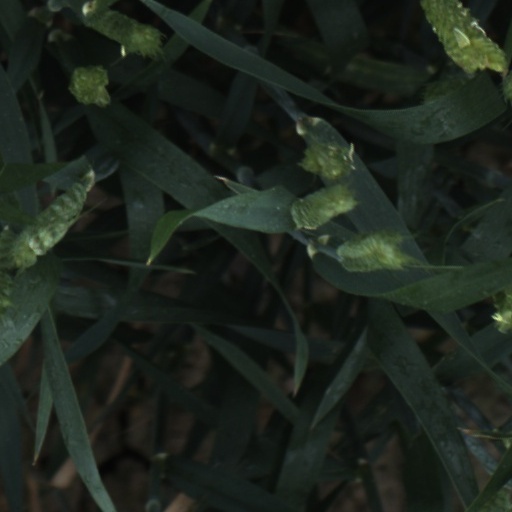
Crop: wheat